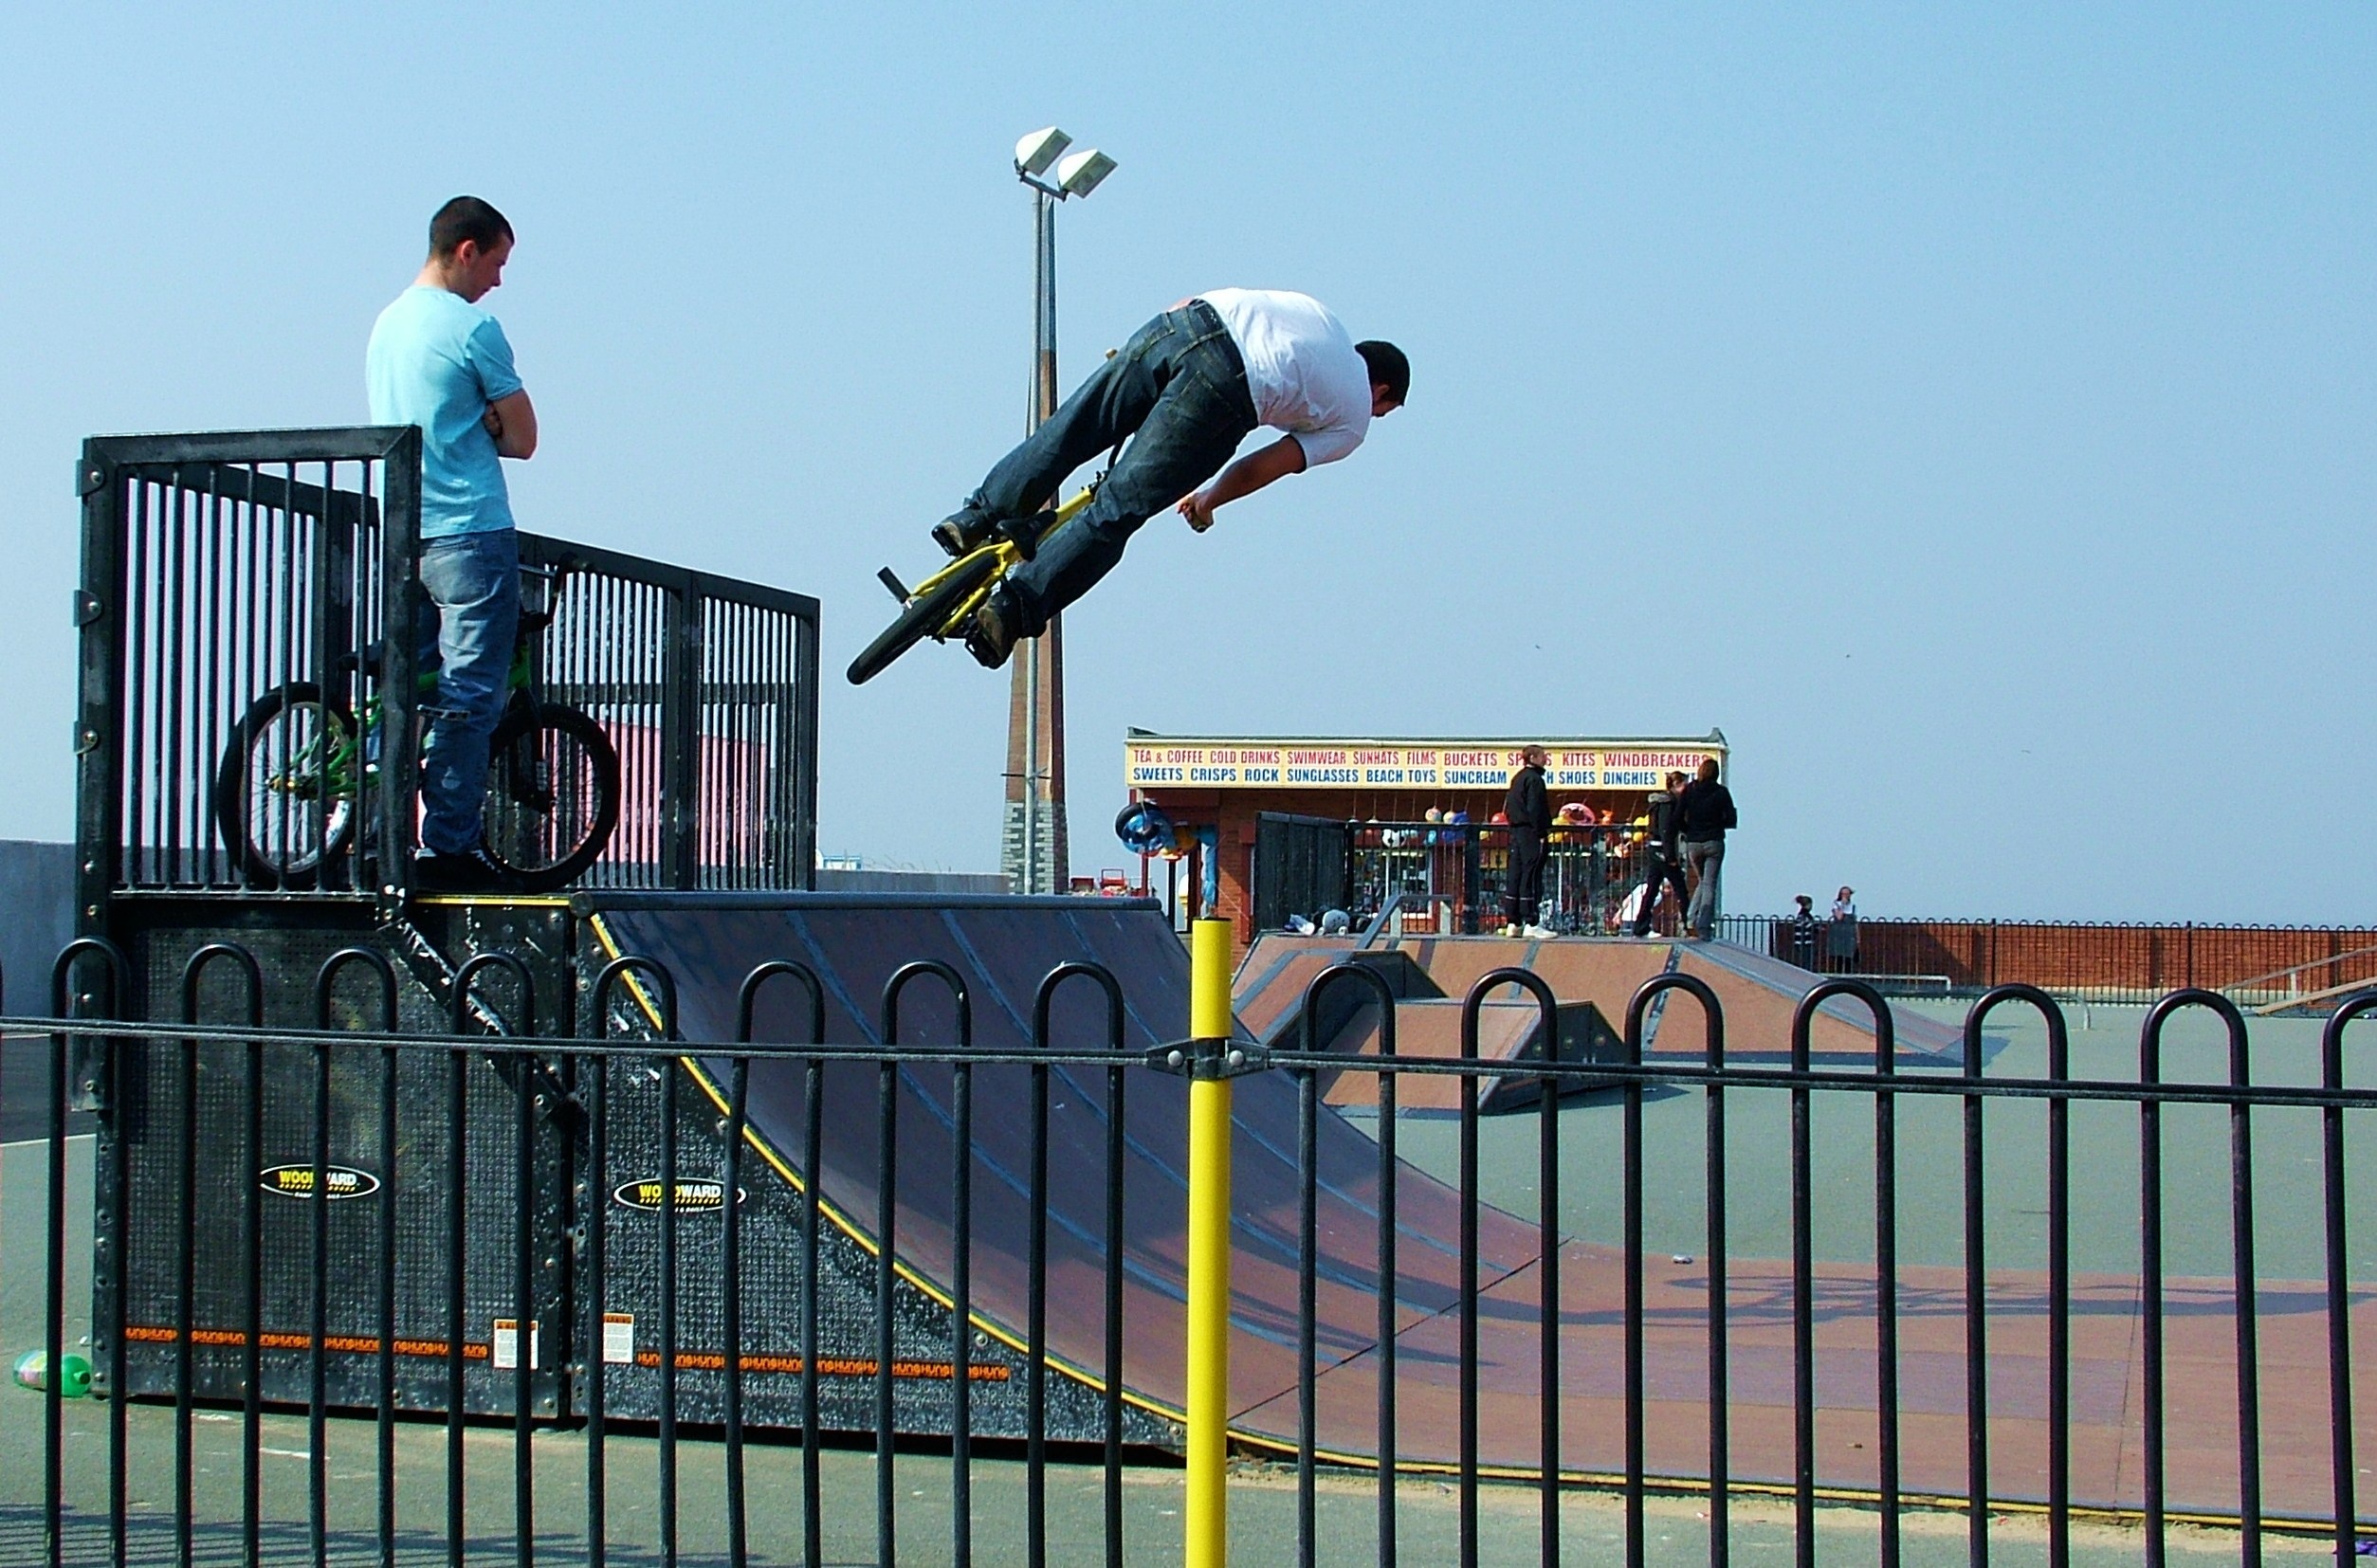
man, silhouette, mountain, fence, sky, sport, street, air, boy, bicycle, bike, fly, jump, recreation, cyclist, young, youth, ride, exercise, cross, extreme, extreme sport, speed, leisure, cycle, bmx, cycling, helmet, downhill, playground, biking, danger, freestyle, ramp, fast, risk, trick, stunt